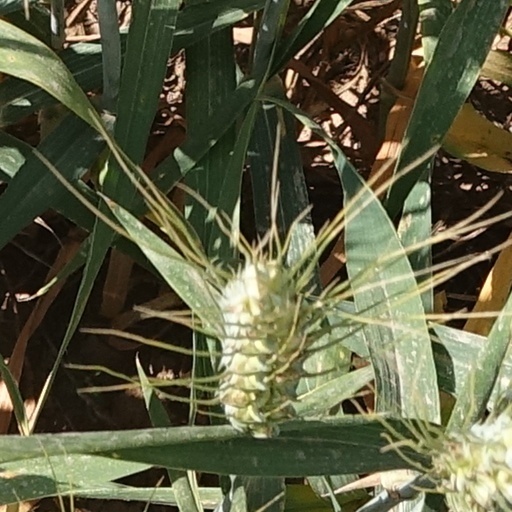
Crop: wheat